Sentetsu Keha class railcars

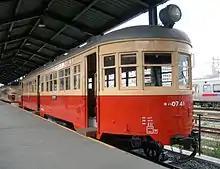
JNR Kiha07 -class railcar, very similar in appearance to the Nippon Sharyō railcar built for Sentetsu in 1934.

In 1934, a single railcar built by Nippon Sharyō was put into service, which were very similar in appearance to the Japan National Railways Kiha07-class railcars, and in 1936 the Gyeongseong Works built a single railcar (numbered 1) for company use. This railcar could carry 20 passengers and had a conference room with a table. Mechanically, they were basically the same as the passenger version, but it was nearly shorter.